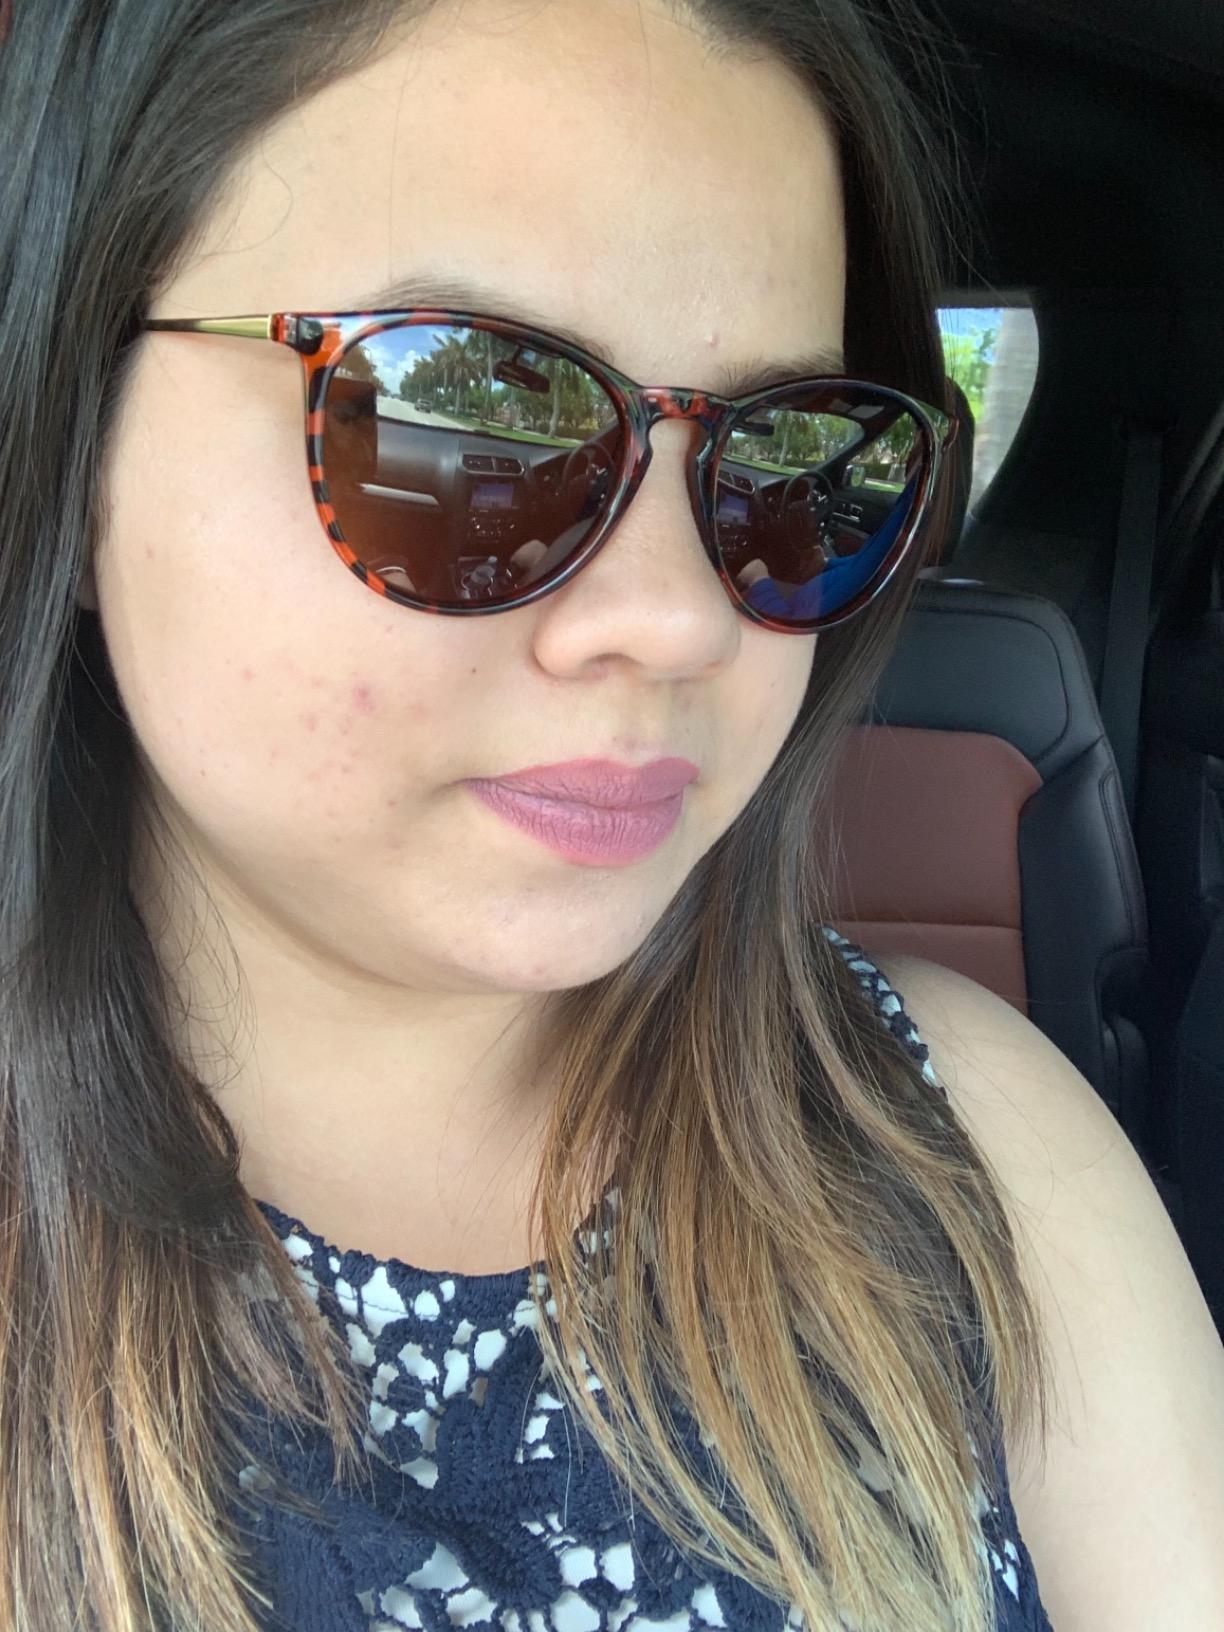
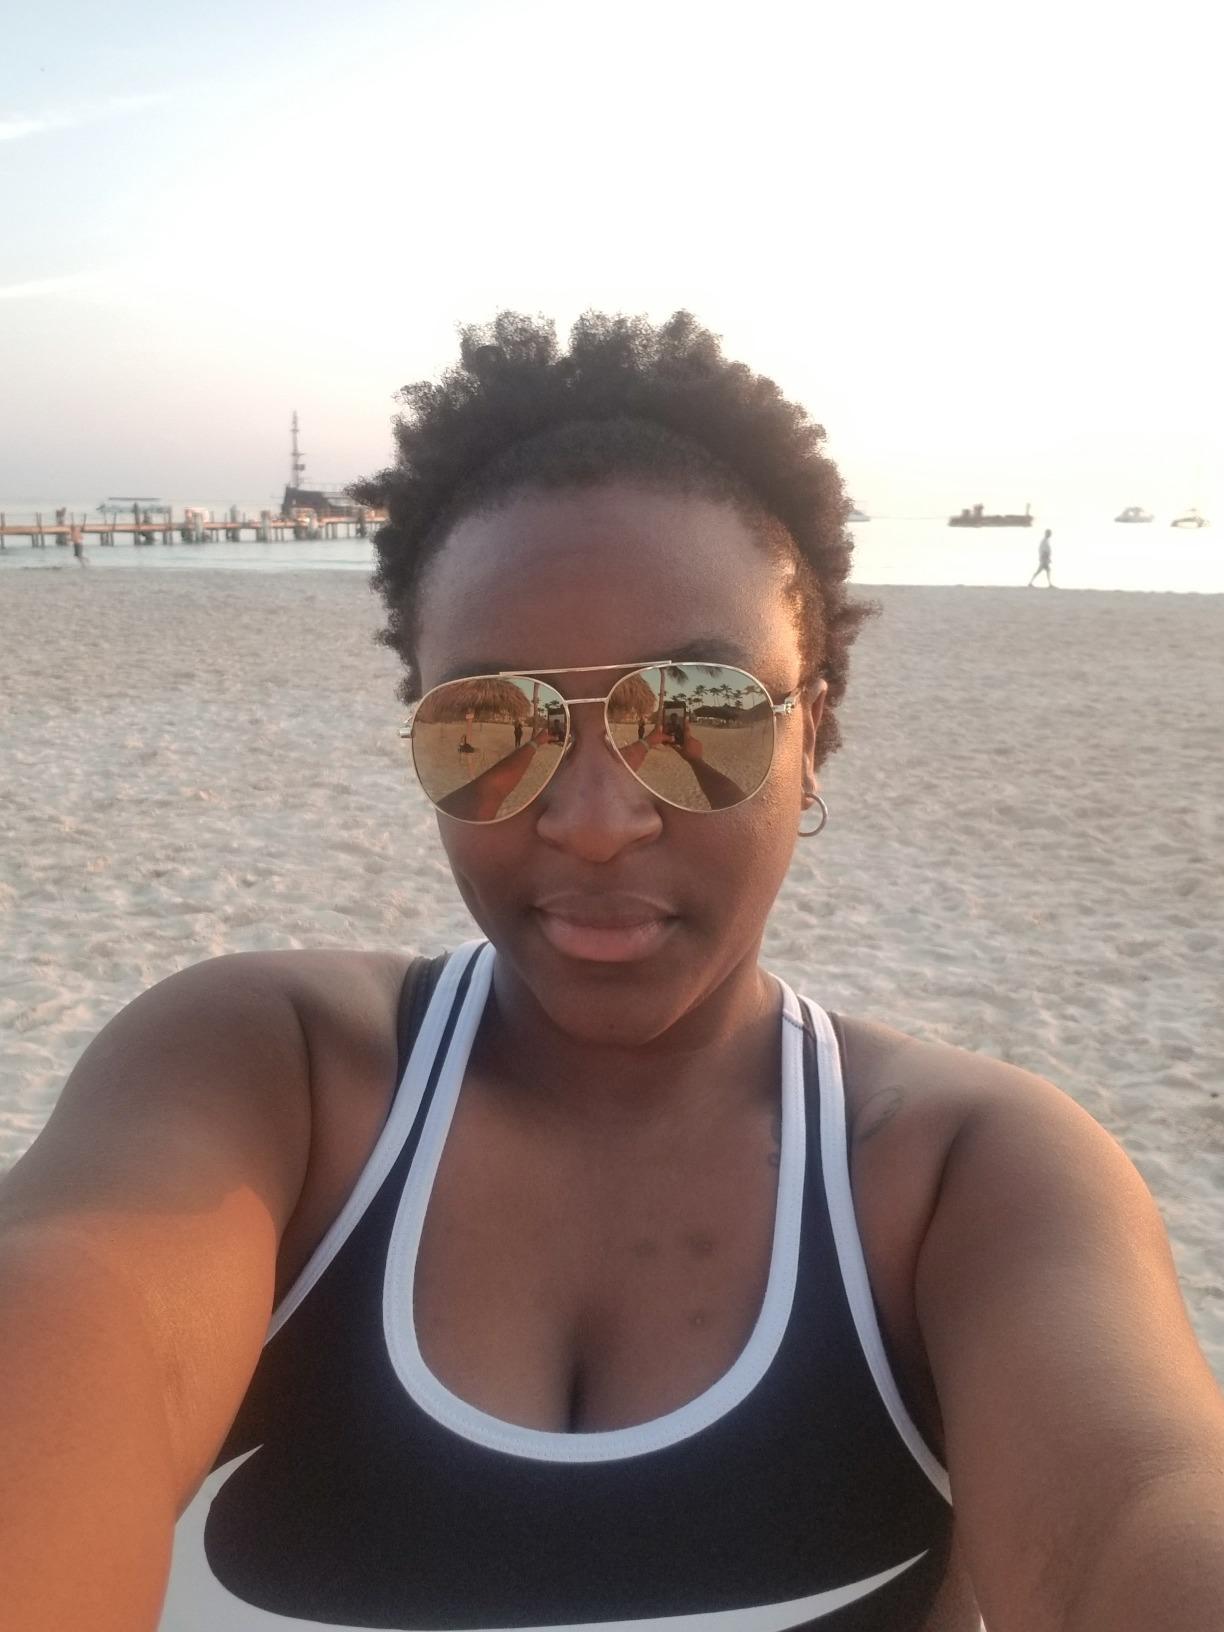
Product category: accessories_sunglasses
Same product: no